Clotilde (opera)

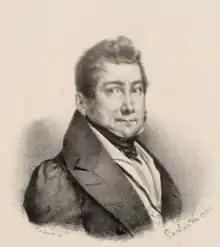
The composer

Clotilde is an opera in two acts by Carlo Coccia. The Italian-language libretto was by Gaetano Rossi. It premiered on 8 June 1815 at Teatro San Benedetto, Venice.